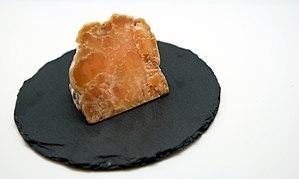
Old Belper Mürrgel
Le Belper Mürggel est un fromage suisse originaire de la ville de Belp, dans le Canton de Berne. Il s'agit d'un fromage à base de lait de vache à deux moisissures antagonistes.